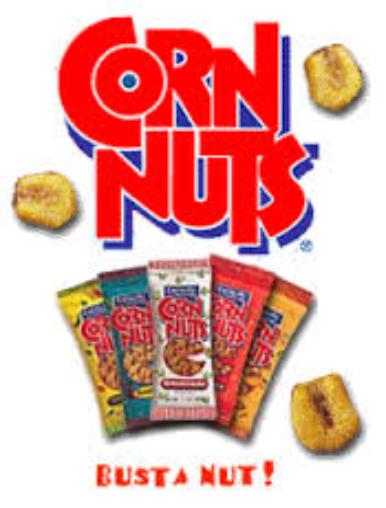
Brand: cornnuts
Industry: Food